Ecology

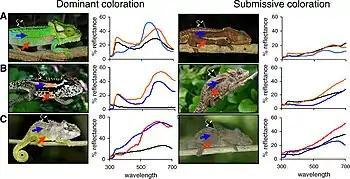
Social display and colour variation in differently adapted species of chameleons ("Bradypodion" spp.). Chameleons change their skin colour to match their background as a behavioural defence mechanism and also use colour to communicate with other members of their species, such as dominant (left) versus submissive (right) patterns shown in the three species (A-C) above.

A keystone species is a species that is connected to a disproportionately large number of other species in the food-web. Keystone species have lower levels of biomass in the trophic pyramid relative to the importance of their role. The many connections that a keystone species holds means that it maintains the organization and structure of entire communities. The loss of a keystone species results in a range of dramatic cascading effects (termed "trophic cascades") that alters trophic dynamics, other food web connections, and can cause the extinction of other species. The term keystone species was coined by Robert Paine in 1969 and is a reference to the keystone architectural feature as the removal of a keystone species can result in a community collapse just as the removal of the keystone in an arch can result in the arch's loss of stability.